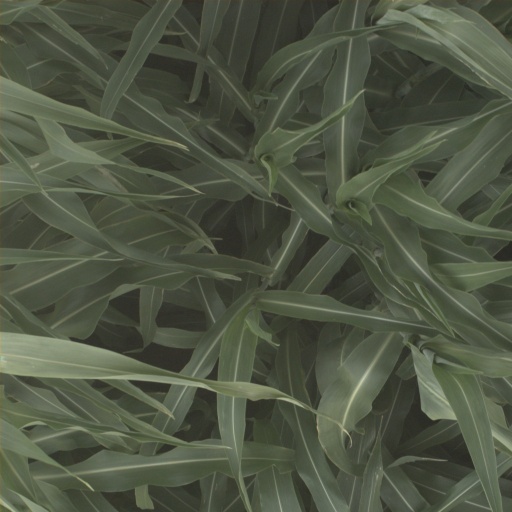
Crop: sorghum